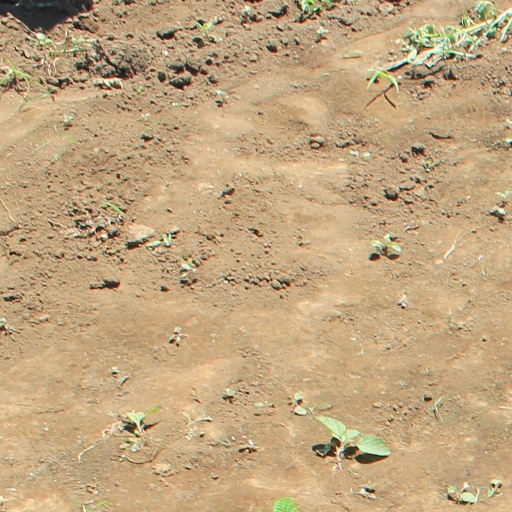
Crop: soybean